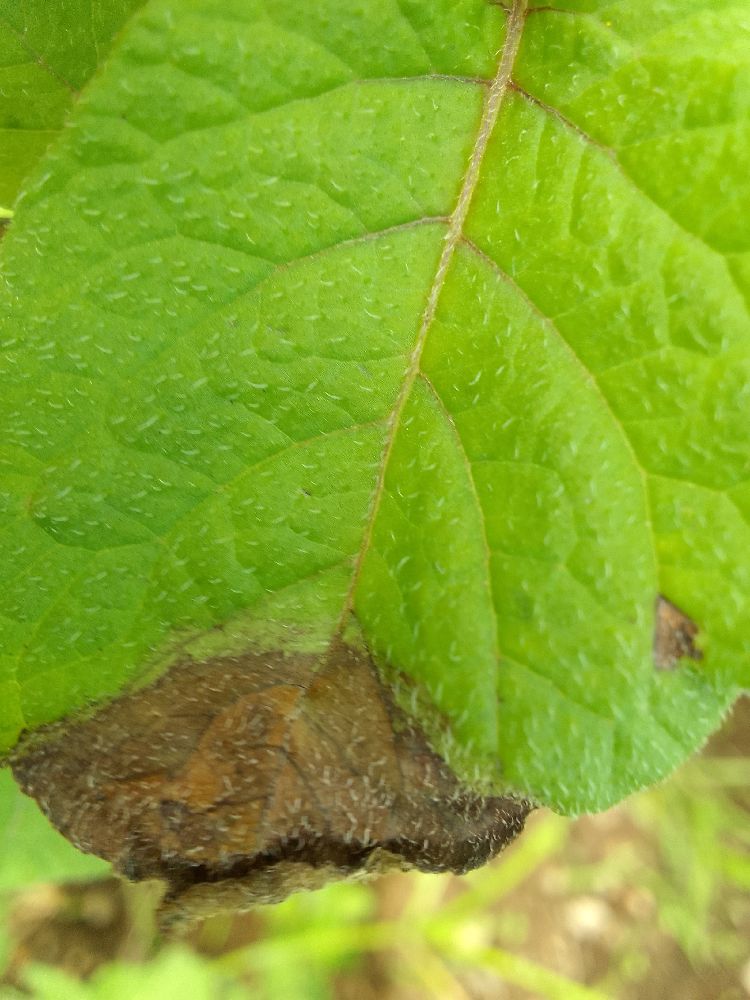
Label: Late blight